Song dynasty

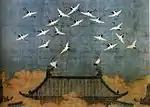
"Auspicious Cranes", a painting of the Song royal palace by Emperor Huizong

The continual alternation between reform and conservatism had effectively weakened the dynasty. This decline can also be attributed to Cai Jing (1047–1126), who was appointed by Emperor Zhezong (1085–1100) and who remained in power until 1125. He revived the New Policies and pursued political opponents, tolerated corruption and encouraged Emperor Huizong (1100–1126) to neglect his duties to focus on artistic pursuits. Later, a peasant rebellion broke out in Zhejiang and Fujian, headed by Fang La in 1120. The rebellion may have been caused by an increasing tax burden, the concentration of landownership and oppressive government measures.